Fürstenberg/Havel

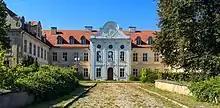
Fürstenberg Palace

North from the center of the town is Fürstenberg Palace, which was built between 1741 and 1752 by the architect Christoph Julius Löwe for Dorothea Sophie of Mecklenburg-Strelitz, the wife of Adolphus Frederick III, the Duke of Mecklenburg-Strelitz. In World War I and World War II, the palace was used as a hospital.